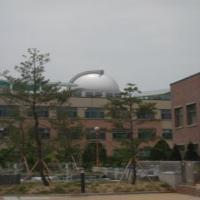
Weather: cloudy or overcast